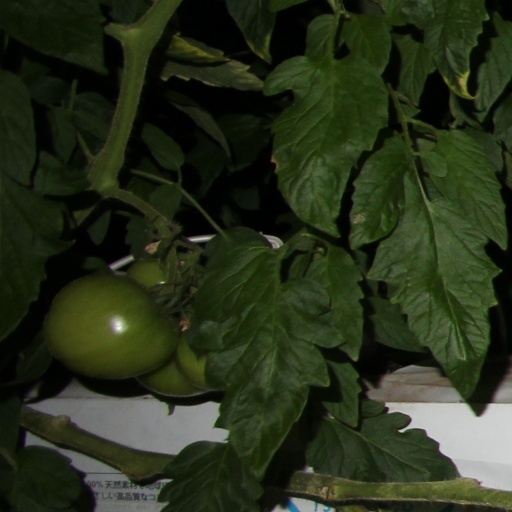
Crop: tomato